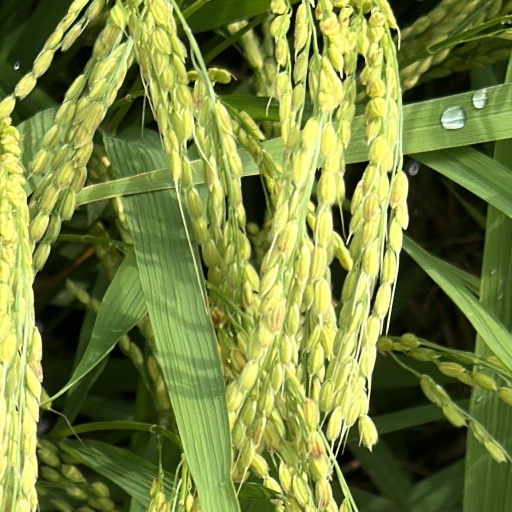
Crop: rice